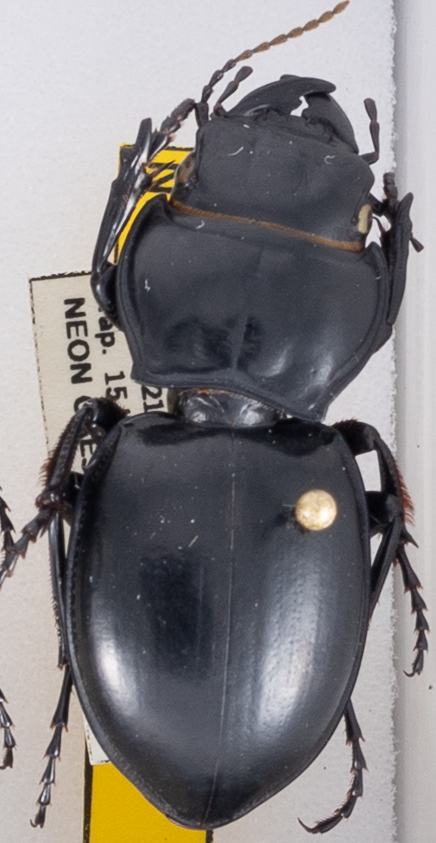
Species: Pasimachus californicus
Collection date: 2022-06-15
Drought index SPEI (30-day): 0.684
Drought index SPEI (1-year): -0.8
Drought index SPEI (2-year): -0.82